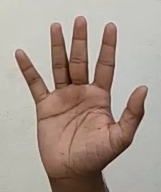
ASL sign: 5